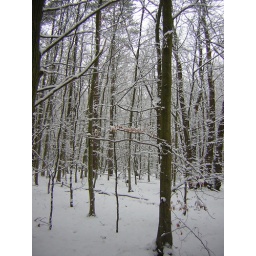
So black and white but taken in colour